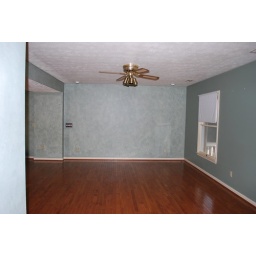
standing in hallway by front door